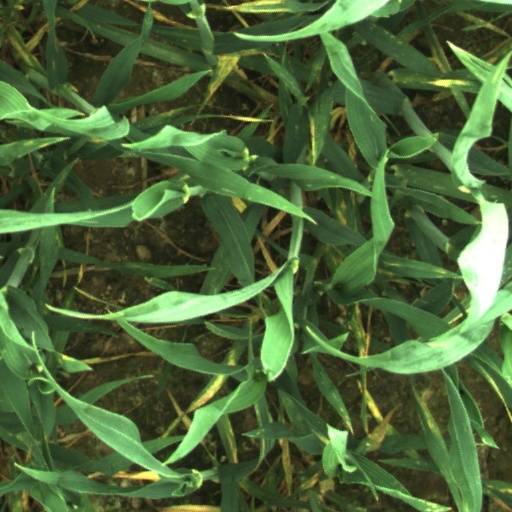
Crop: wheat